Issues in the 2016 United Kingdom European Union membership referendum

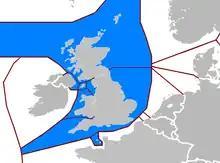
The EEZ of the United Kingdom and also of the Isle of Man and of the Channel Islands (the Bailiwicks of Jersey and of the Islands of Guernsey). The Common Fisheries Policy, with its implications for the British fishing industry, is a widely debated topic.

The leave campaign argues that a reduction in red tape associated with EU regulations would create more jobs and that small to medium-sized companies who trade domestically would be the biggest beneficiaries. A more detailed examination of the report shows that this analysis was conducted on the basis of impact assessments made by the UK's civil service before regulations came into force. Few impact assessments are carried out after the introduction of regulations so it is very difficult to properly analyse their impact. A review by the British Government examined the level of EU regulation on the UK and found that British businesses benefited from access to the Single Market and therefore accepted that a level of regulation and harmonisation was desirable. The same report said that British economy is bigger because of access to the Single Market. A study by Open Europe on the 100 most expensive EU regulations found that they cost the £27.4 billion per year and that 24 of those regulations had a net cost to the UK.